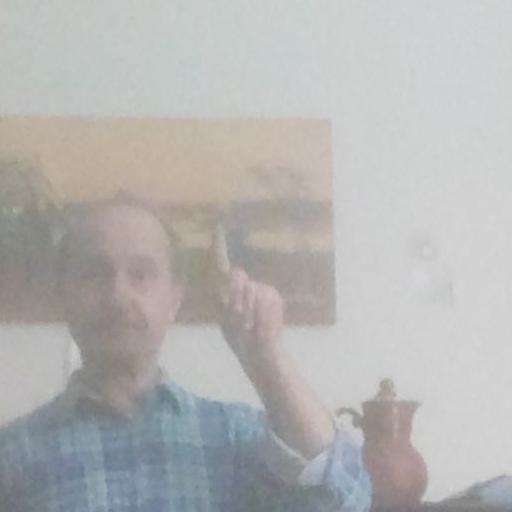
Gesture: one